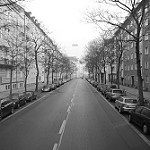
Label: B & W